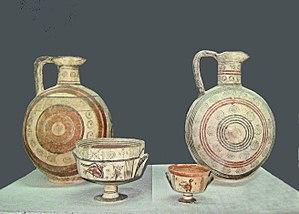
La viticulture à Chypre est très certainement une des plus anciennes du monde méditerranéen comme en attestent les découvertes archéologiques récentes. Le vin produit sur l'île entra très tôt dans la mythologie grâce à Aphrodite, native de Chypre, et à Dionysos, dieu du vin, dont les mosaïques à Paphos montrent l'importance du culte qui lui était porté. De plus l'île peut se targuer, avec la Commandaria de posséder la plus ancienne appellation au monde. Ce vin, découvert lors des croisades fut, tout au cours du Moyen Âge considéré comme le meilleur et le roi Philippe-Auguste le fit pape de sa cave. Devenu le royaume de la maison de Lusignan, Chypre pendant quatre siècles fut la plaque tournante du commerce entre l'Occident et les comptoirs d'Orient. Passée ensuite sous la domination de Venise, elle fut intégrée à l'empire ottoman de 1571 à 1878. Ce fut une période défavorable pour ses vins. Les Anglais ayant récupéré l'île aux Turcs, permirent un renouveau à la viticulture. Entre la première et la seconde guerre mondiale, le vin produit se vendit en vrac sans problème.